Benidorm (British TV series)

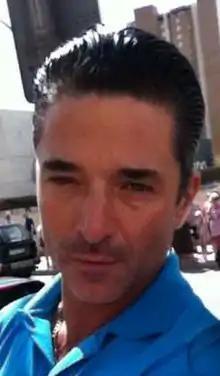
Jake Canuso (pictured here in 2015) portrayed the role of Mateo Castellanos. He was the only cast member to appear in every episode

Series 1 introduced the main characters: the Garvey family, which included parents Mick (Steve Pemberton) and Janice (Siobhan Finneran), teenage daughter Chantelle (Hannah Hobley) and eight-year-old son Michael (Oliver Stokes); Janice's mother Madge (Sheila Reid); Jacqueline (Janine Duvitski) and Donald Stewart (Kenny Ireland); Kate (Abigail Cruttenden) and Martin Weedon (Nicholas Burns); Geoff Maltby (Johnny Vegas), who calls himself "The Oracle", and his mother Noreen (Elsie Kelly); Gavin Ramsbottom (Hugh Sachs) and Troy Ganatra (Paul Bazely) the Solana staff: barman Mateo Castellanos (Jake Canuso) and manageress Janey Yorke (Crissy Rock). Niky Wardley appeared in a recurring role, portraying the role of Kelly, Mateo's lover, whilst Ella Kenion made a guest appearance in the third episode as an unnamed con artist. All regular cast members returned for the second series, with Geoffrey Hutchings joining the cast as Mel Harvey, the new multi-millionaire boyfriend of Madge, and Chantelle's baby son "Coolio". Furthermore, Wardley reprised her role as Kelly, with Wendy Richard making a guest appearance in one episode as her mother, a wheelchair-riding love rival for Madge; other guest stars included Margi Clarke as Dorothy, Gavin's estranged mother and Elliott Jordan portrayed Jack, a British bar-owner with whom Janice found temptation.